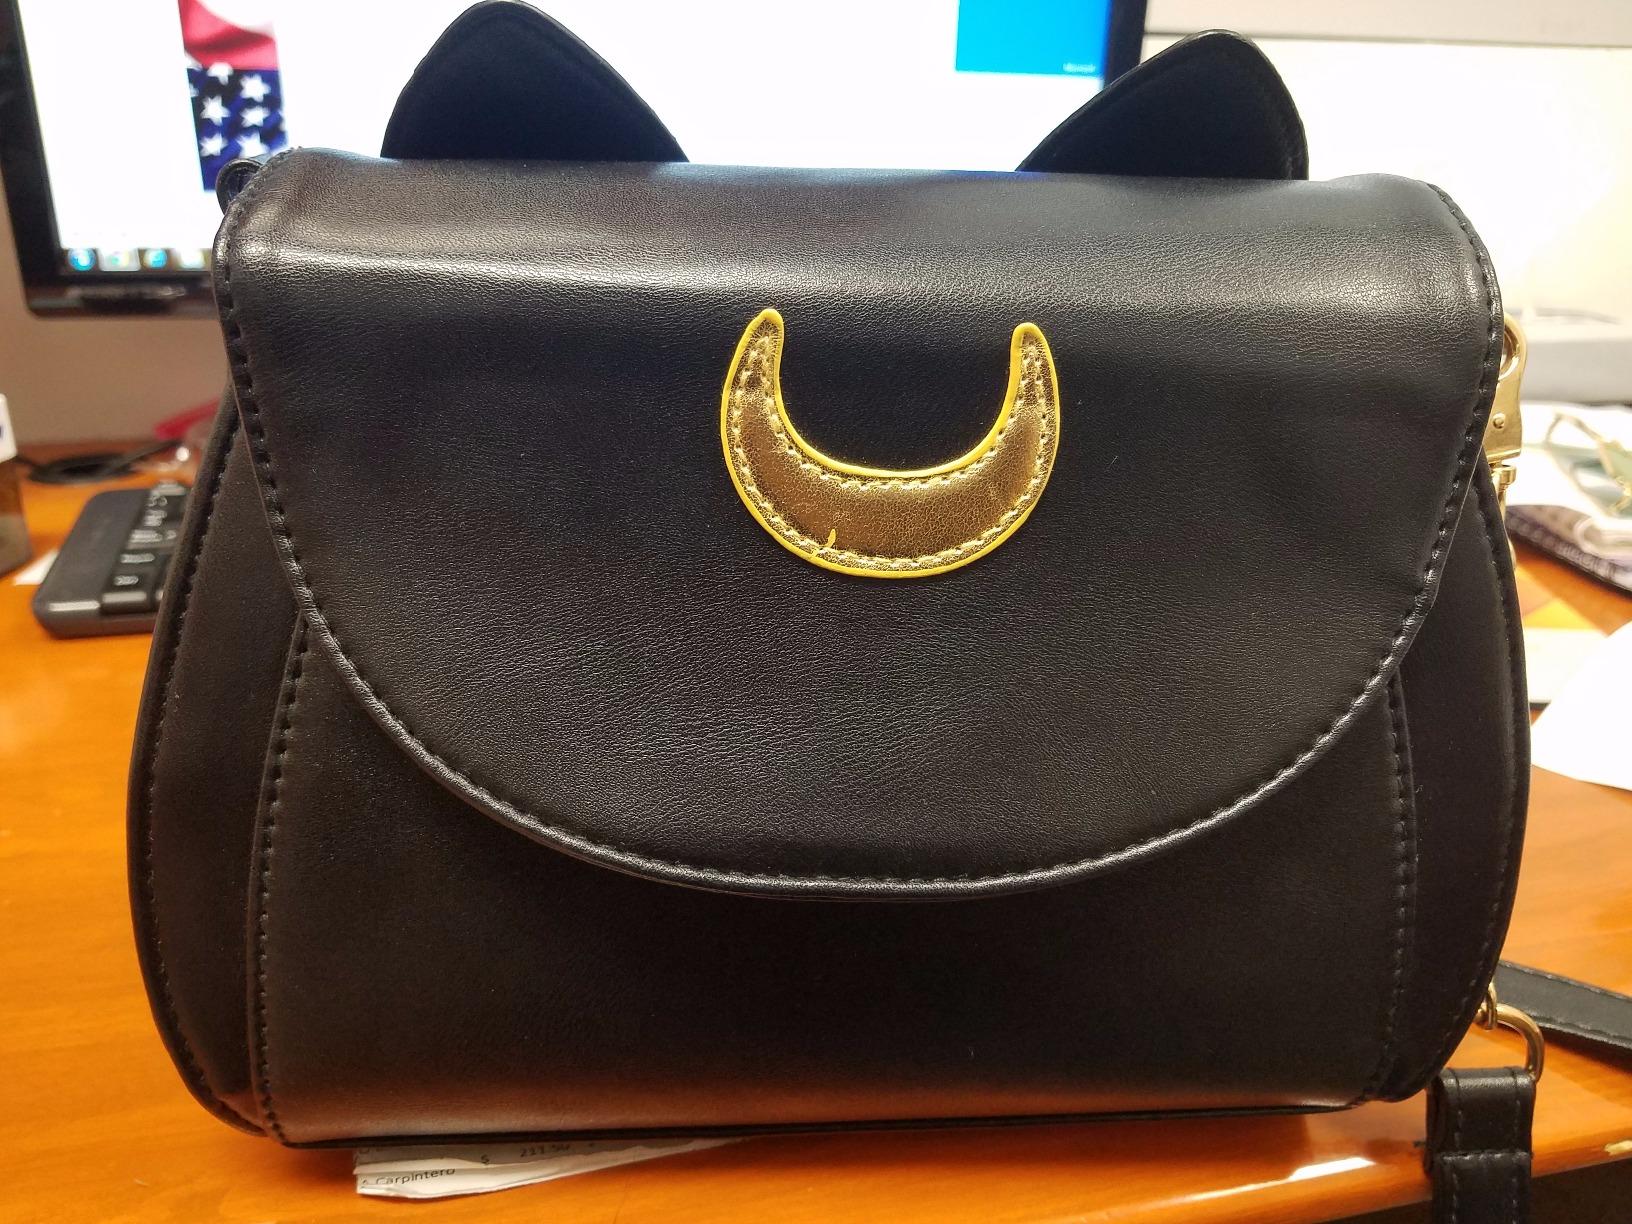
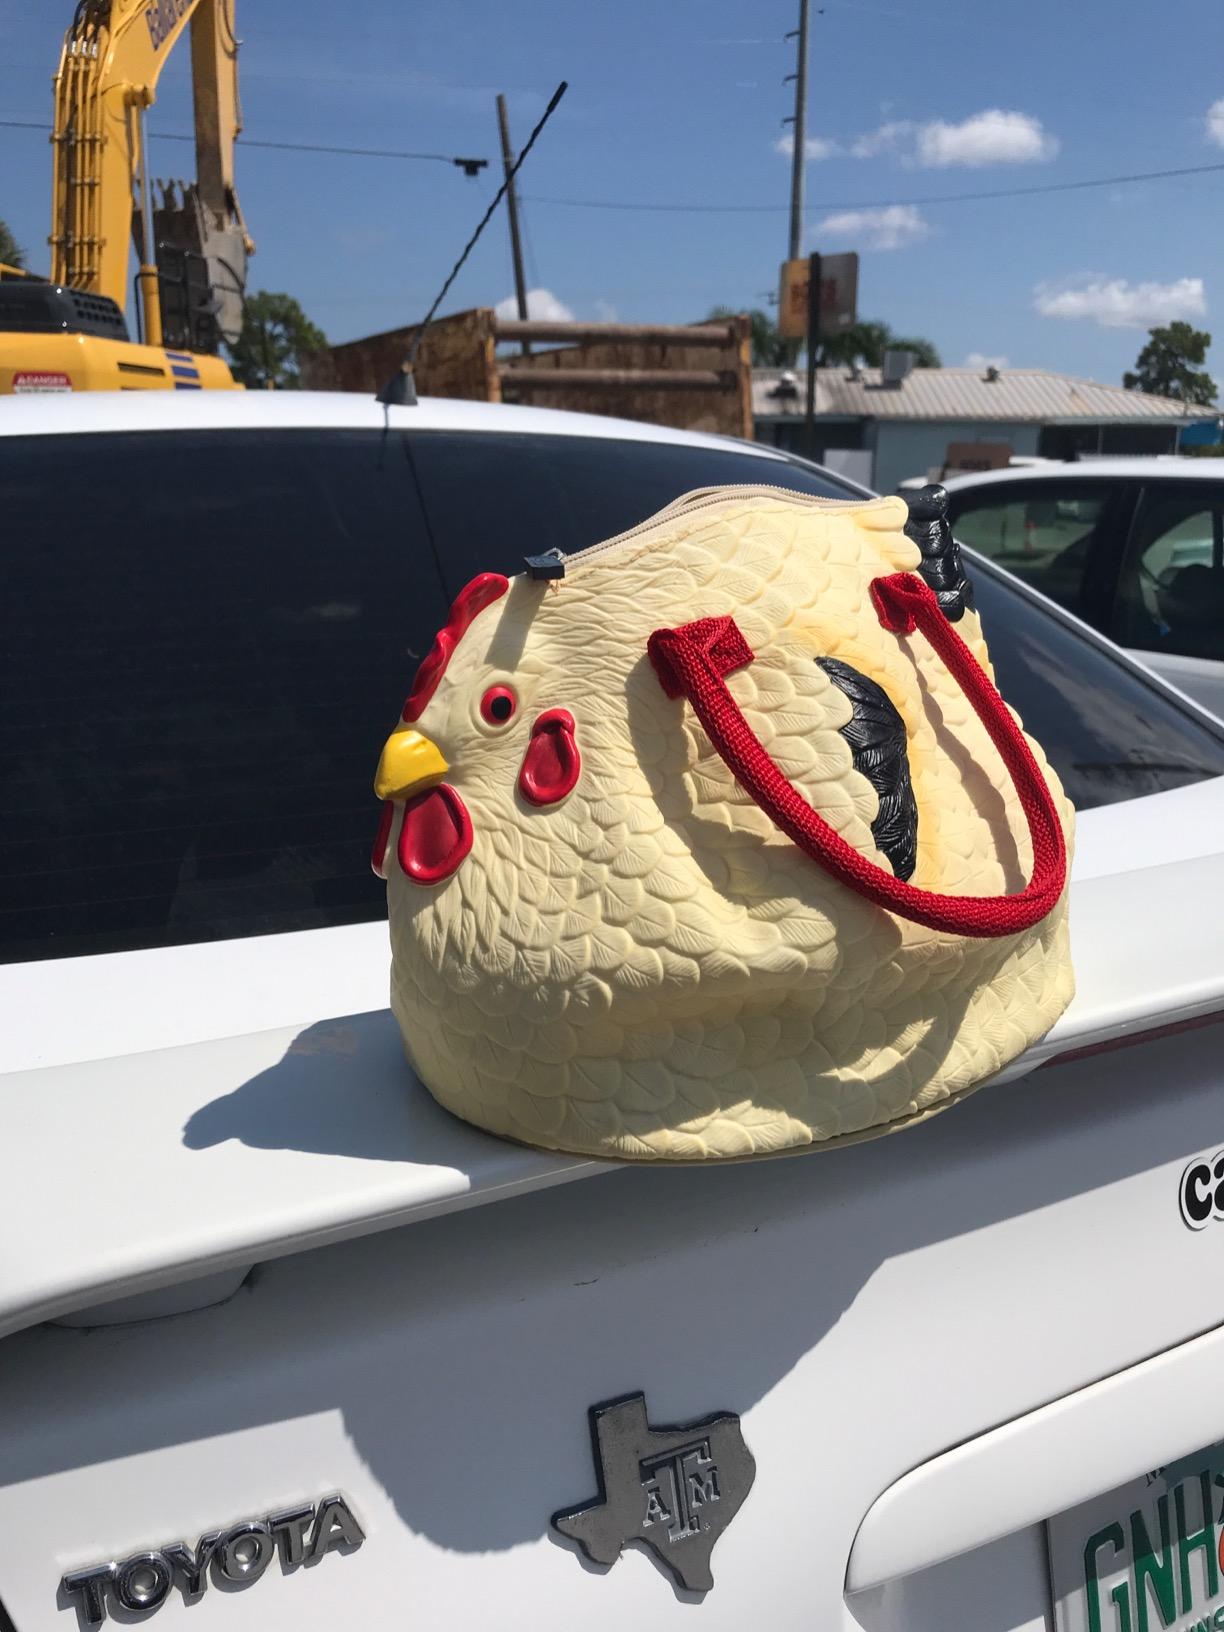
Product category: accessories_handbag
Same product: no